Fredrikstad

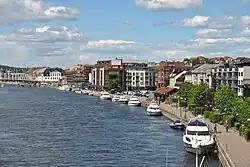
Riverside promenade in Fredrikstad

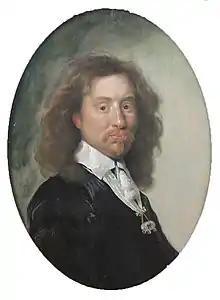
Henrik Bjelke, ca.1650

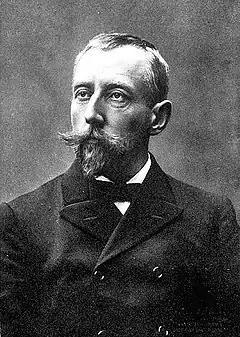
Roald Amundsen, ca.1908

Fredrikstad (previously "Frederiksstad"; literally "Fredrik's Town") is a city and municipality in Østfold county, Norway. The administrative centre of the municipality is the city of Fredrikstad.